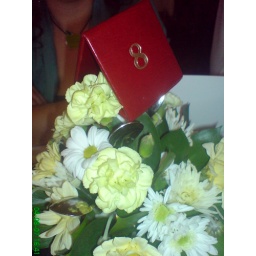
spoons in flowers with our table number